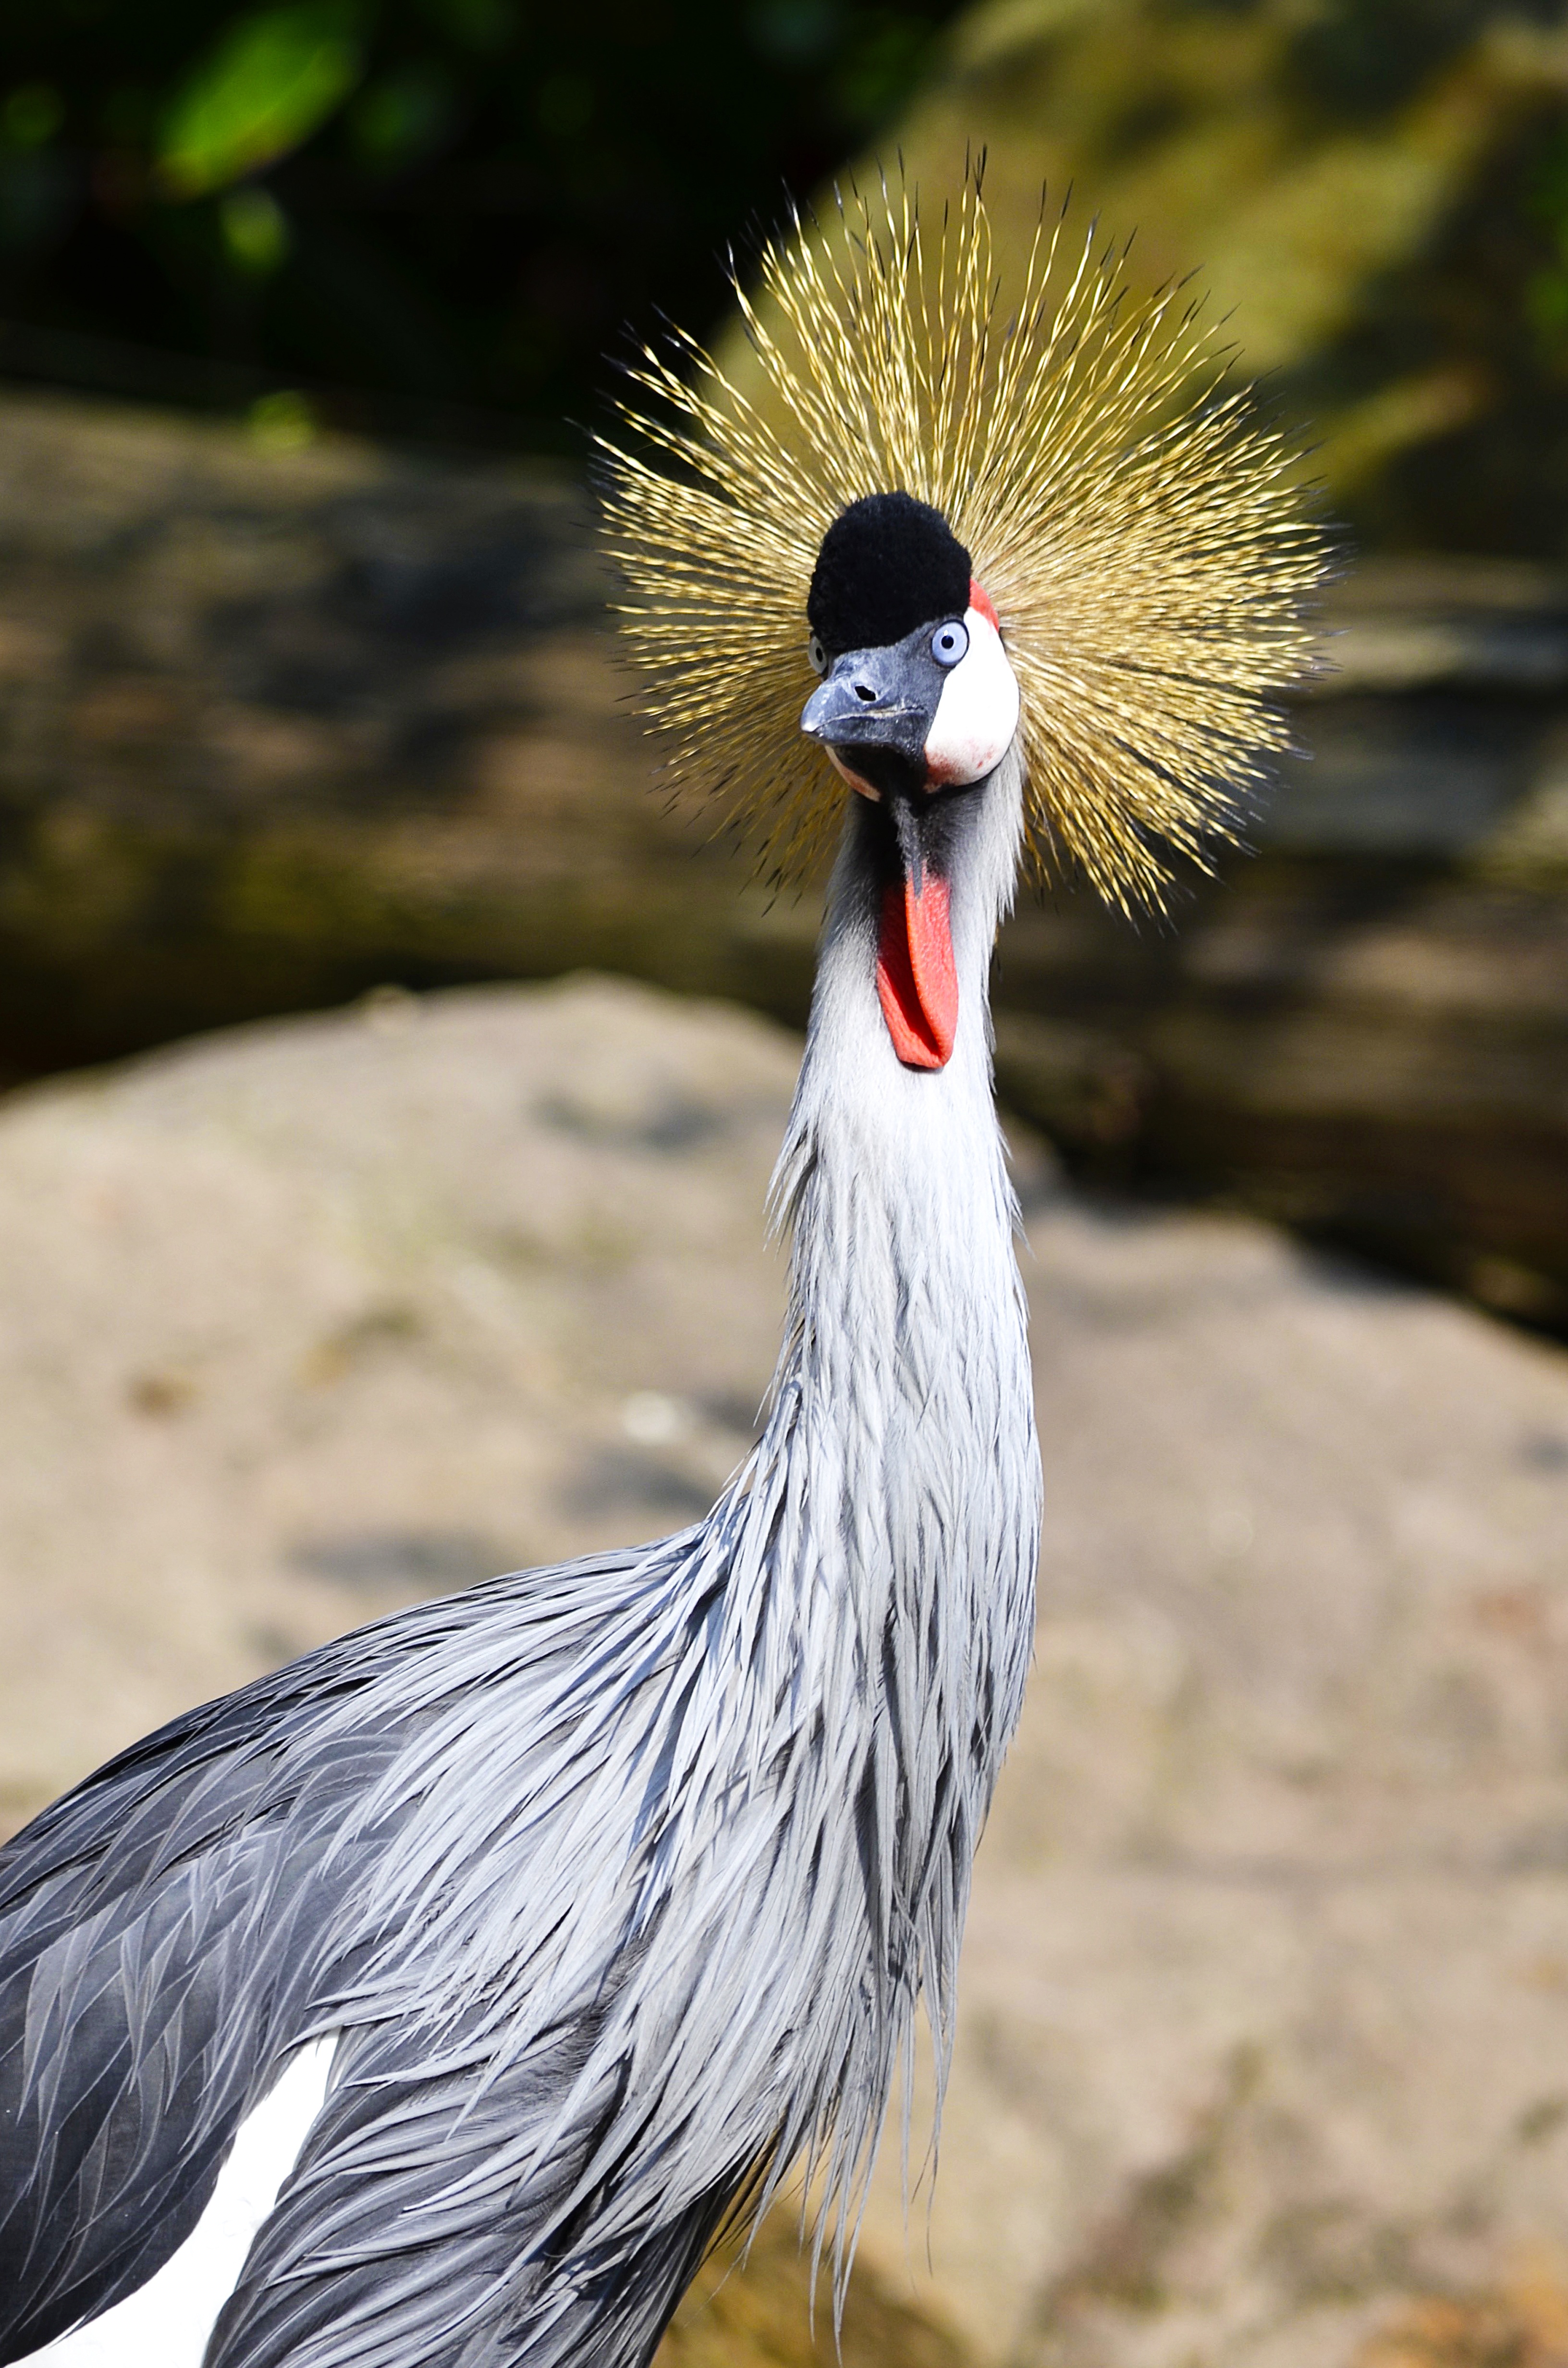
bird, wing, wildlife, beak, feather, fowl, fauna, close up, grey, animals, vertebrate, crane, animal world, noble, pride, grey crowned crane, headdress, balearica pavonina, crane like bird